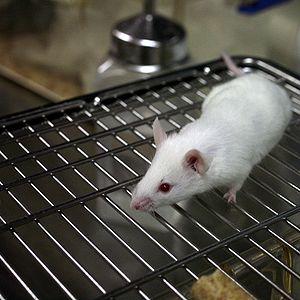
L'hyperacousie est une maladie se caractérisant par un dysfonctionnement de l'audition qui occasionne une hyperfragilité de l'ouïe. Une personne victime d'hyperacousie souffre quand elle est exposée au bruit ou à certains sons ou certains environnements bruyants. Les souffrances décrites les plus fréquemment sont des douleurs, et une intensification d'acouphènes préexistants. Ces souffrances sont proportionnelles à l'intensité du bruit et à la durée d'exposition. Les fréquences touchées et le seuil de tolérance à l'intensité acoustique varient d'une personne à l'autre.